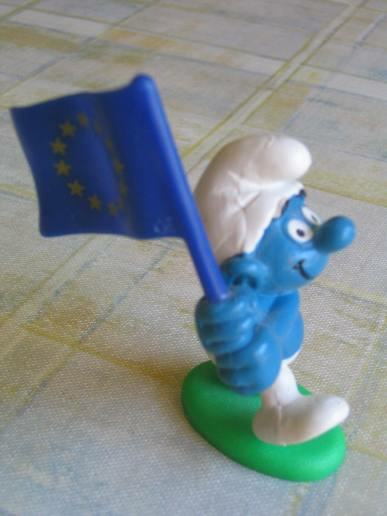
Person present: No